Crocadoo

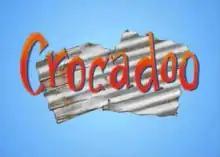
Series 1 title screen

Crocadoo is an Australian animated series produced by Energee Entertainment and the Nine Network from 1996 to 1998. It follows the adventures of a group of blue crocodiles trying to protect their riverbank from a mad developer. "Crocadoo" was Energee Entertainment's first original series, its first season being digitally colored and composited with Apple computers running Adobe, Linker Systems and COSA software. The first season's 3D backgrounds (Hotel, hotel interiors) were created using SGI Power Animator. Halfway through the first series, beginning with "Watch out for the Wonglebacks", some character animation was outsourced to Vietnam. "Crocadoo"'s second season utilized Energee Entertainment's own CECAPS computer paint software.